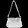
Label: Bag